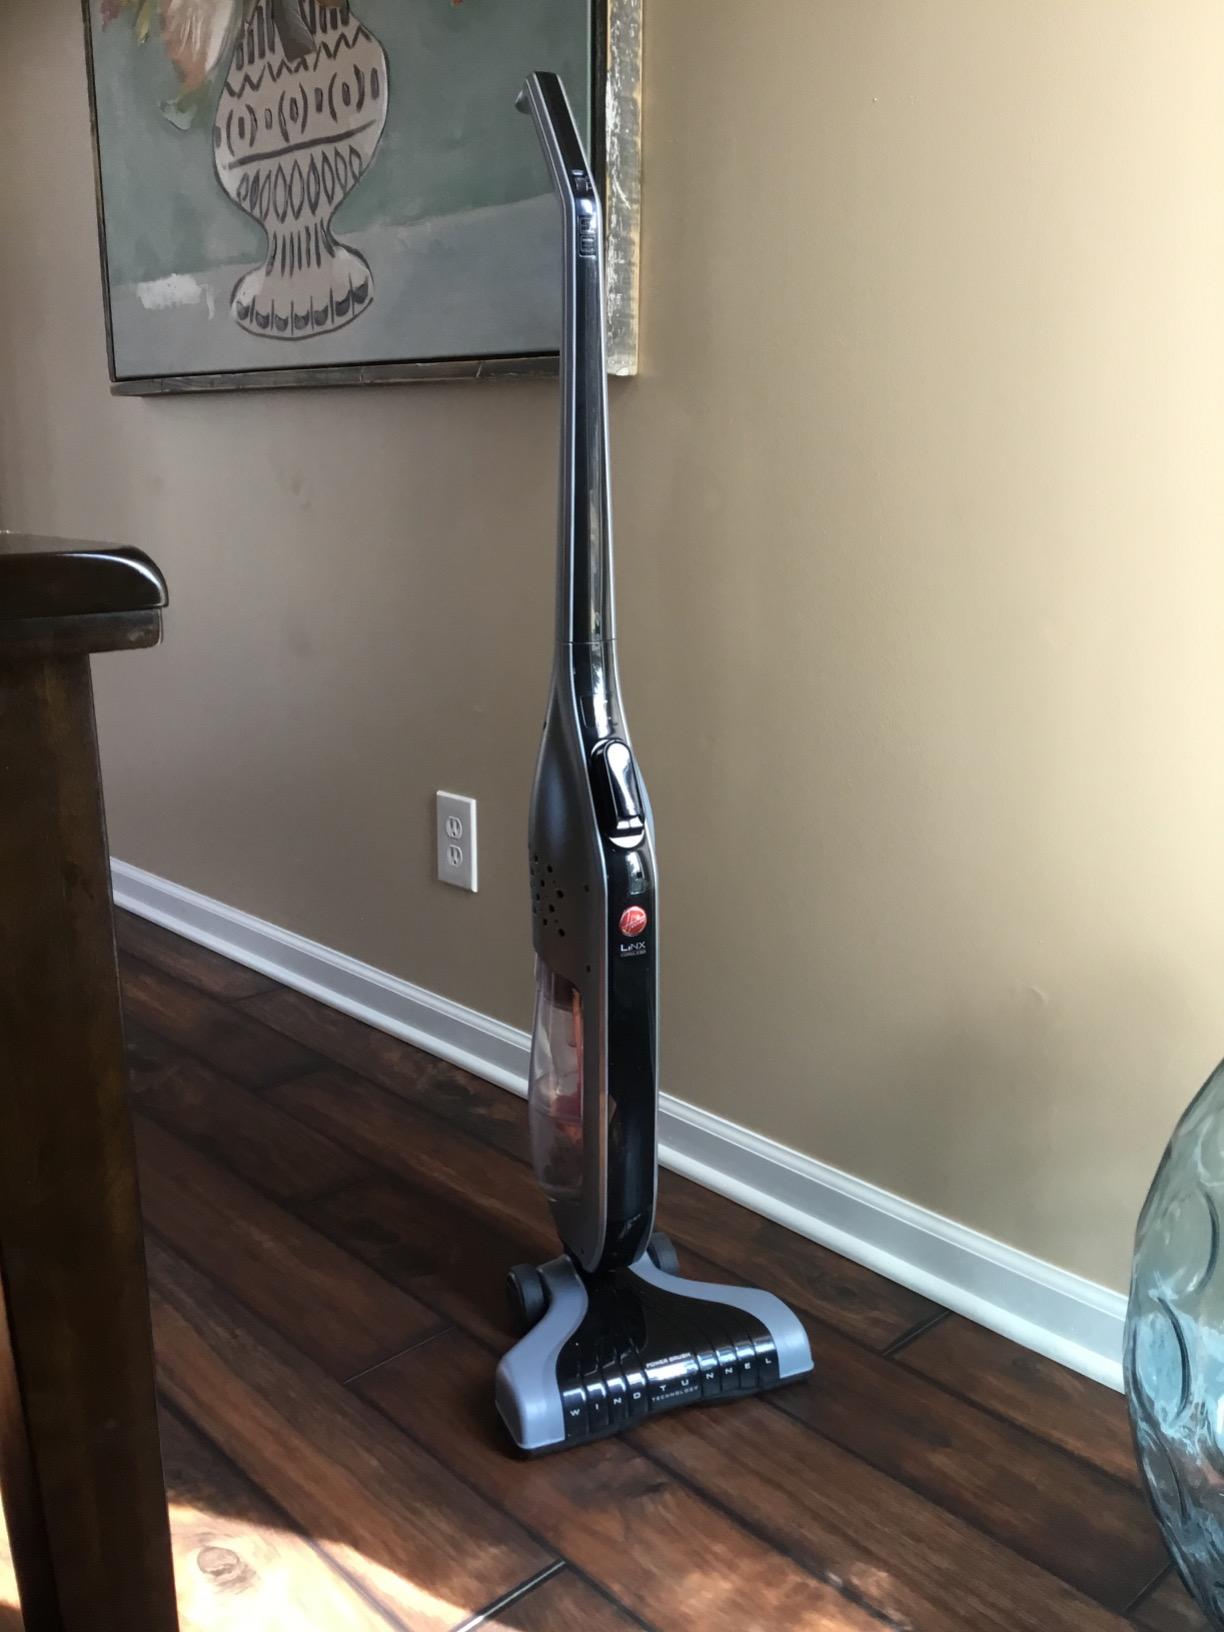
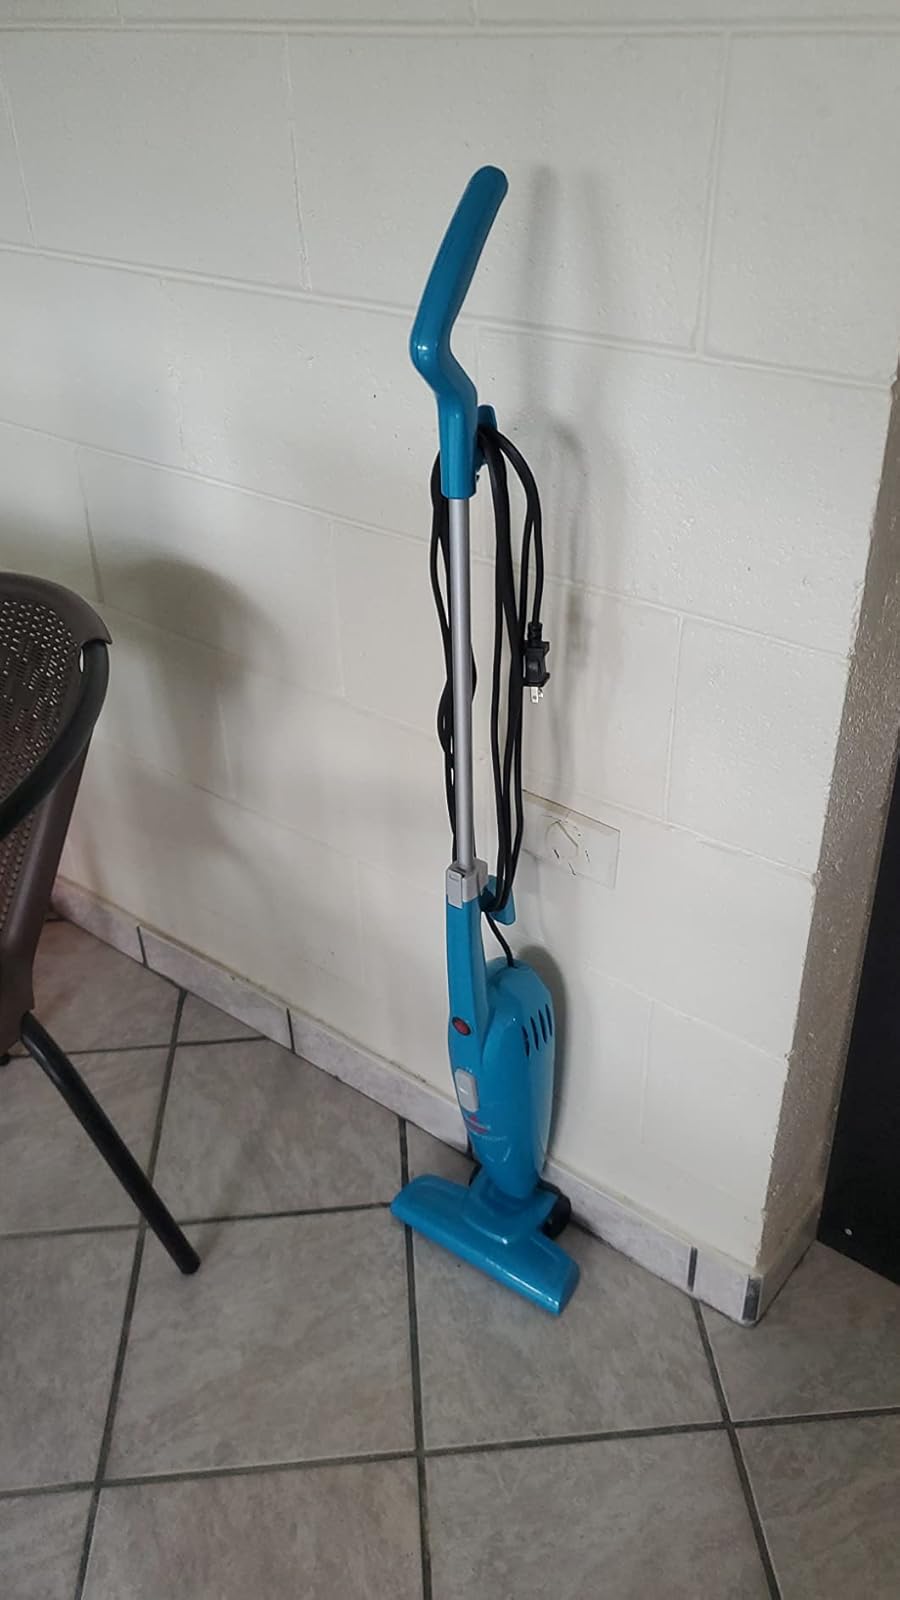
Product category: items_vacuum
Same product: no